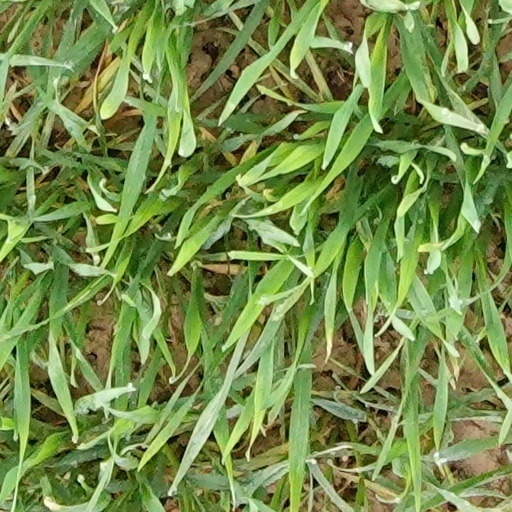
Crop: wheat